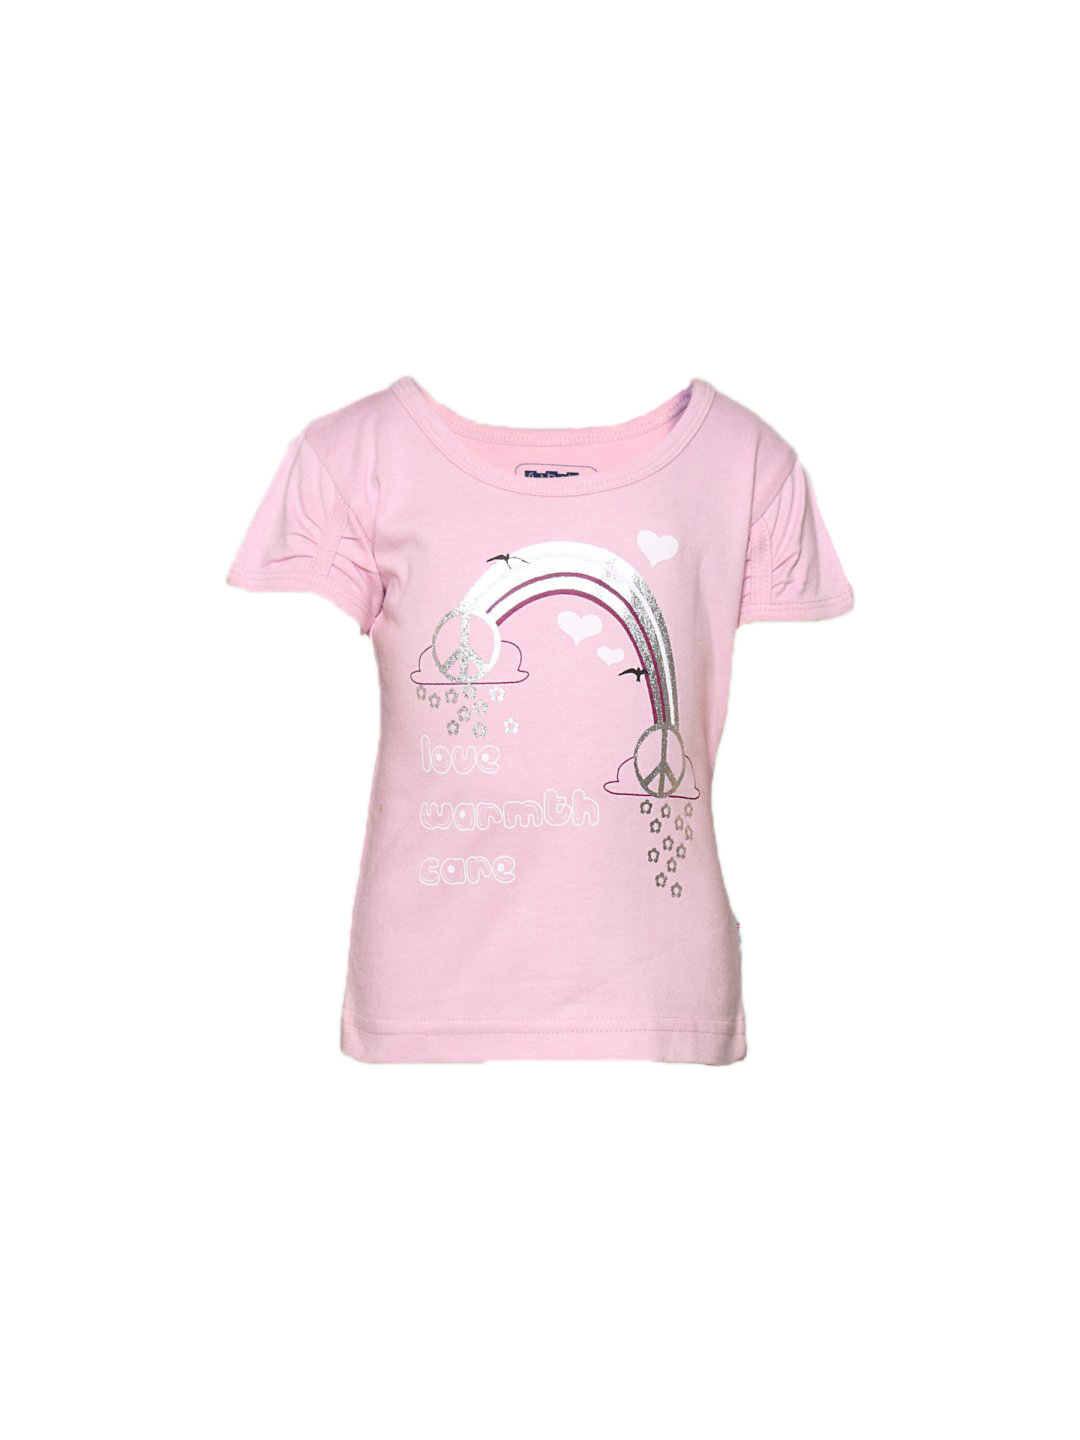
Gini and Jony Girl's Vollie Pink Kidswear
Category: Apparel / Topwear / Tops
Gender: Women
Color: Pink
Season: Summer 2011
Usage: Casual